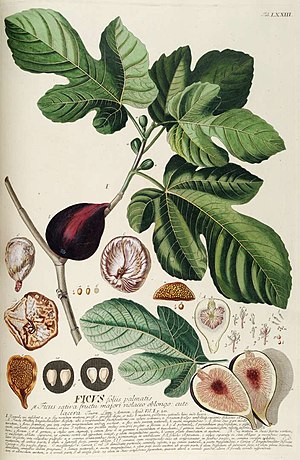
Almindelig figen
Ficus carica
Almindelig figen, nogen gange bare kaldet figen, er et asiatisk træ. De figen-frugter man kan købe til spisning er fra dette træ.